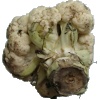
Label: Cauliflower 1